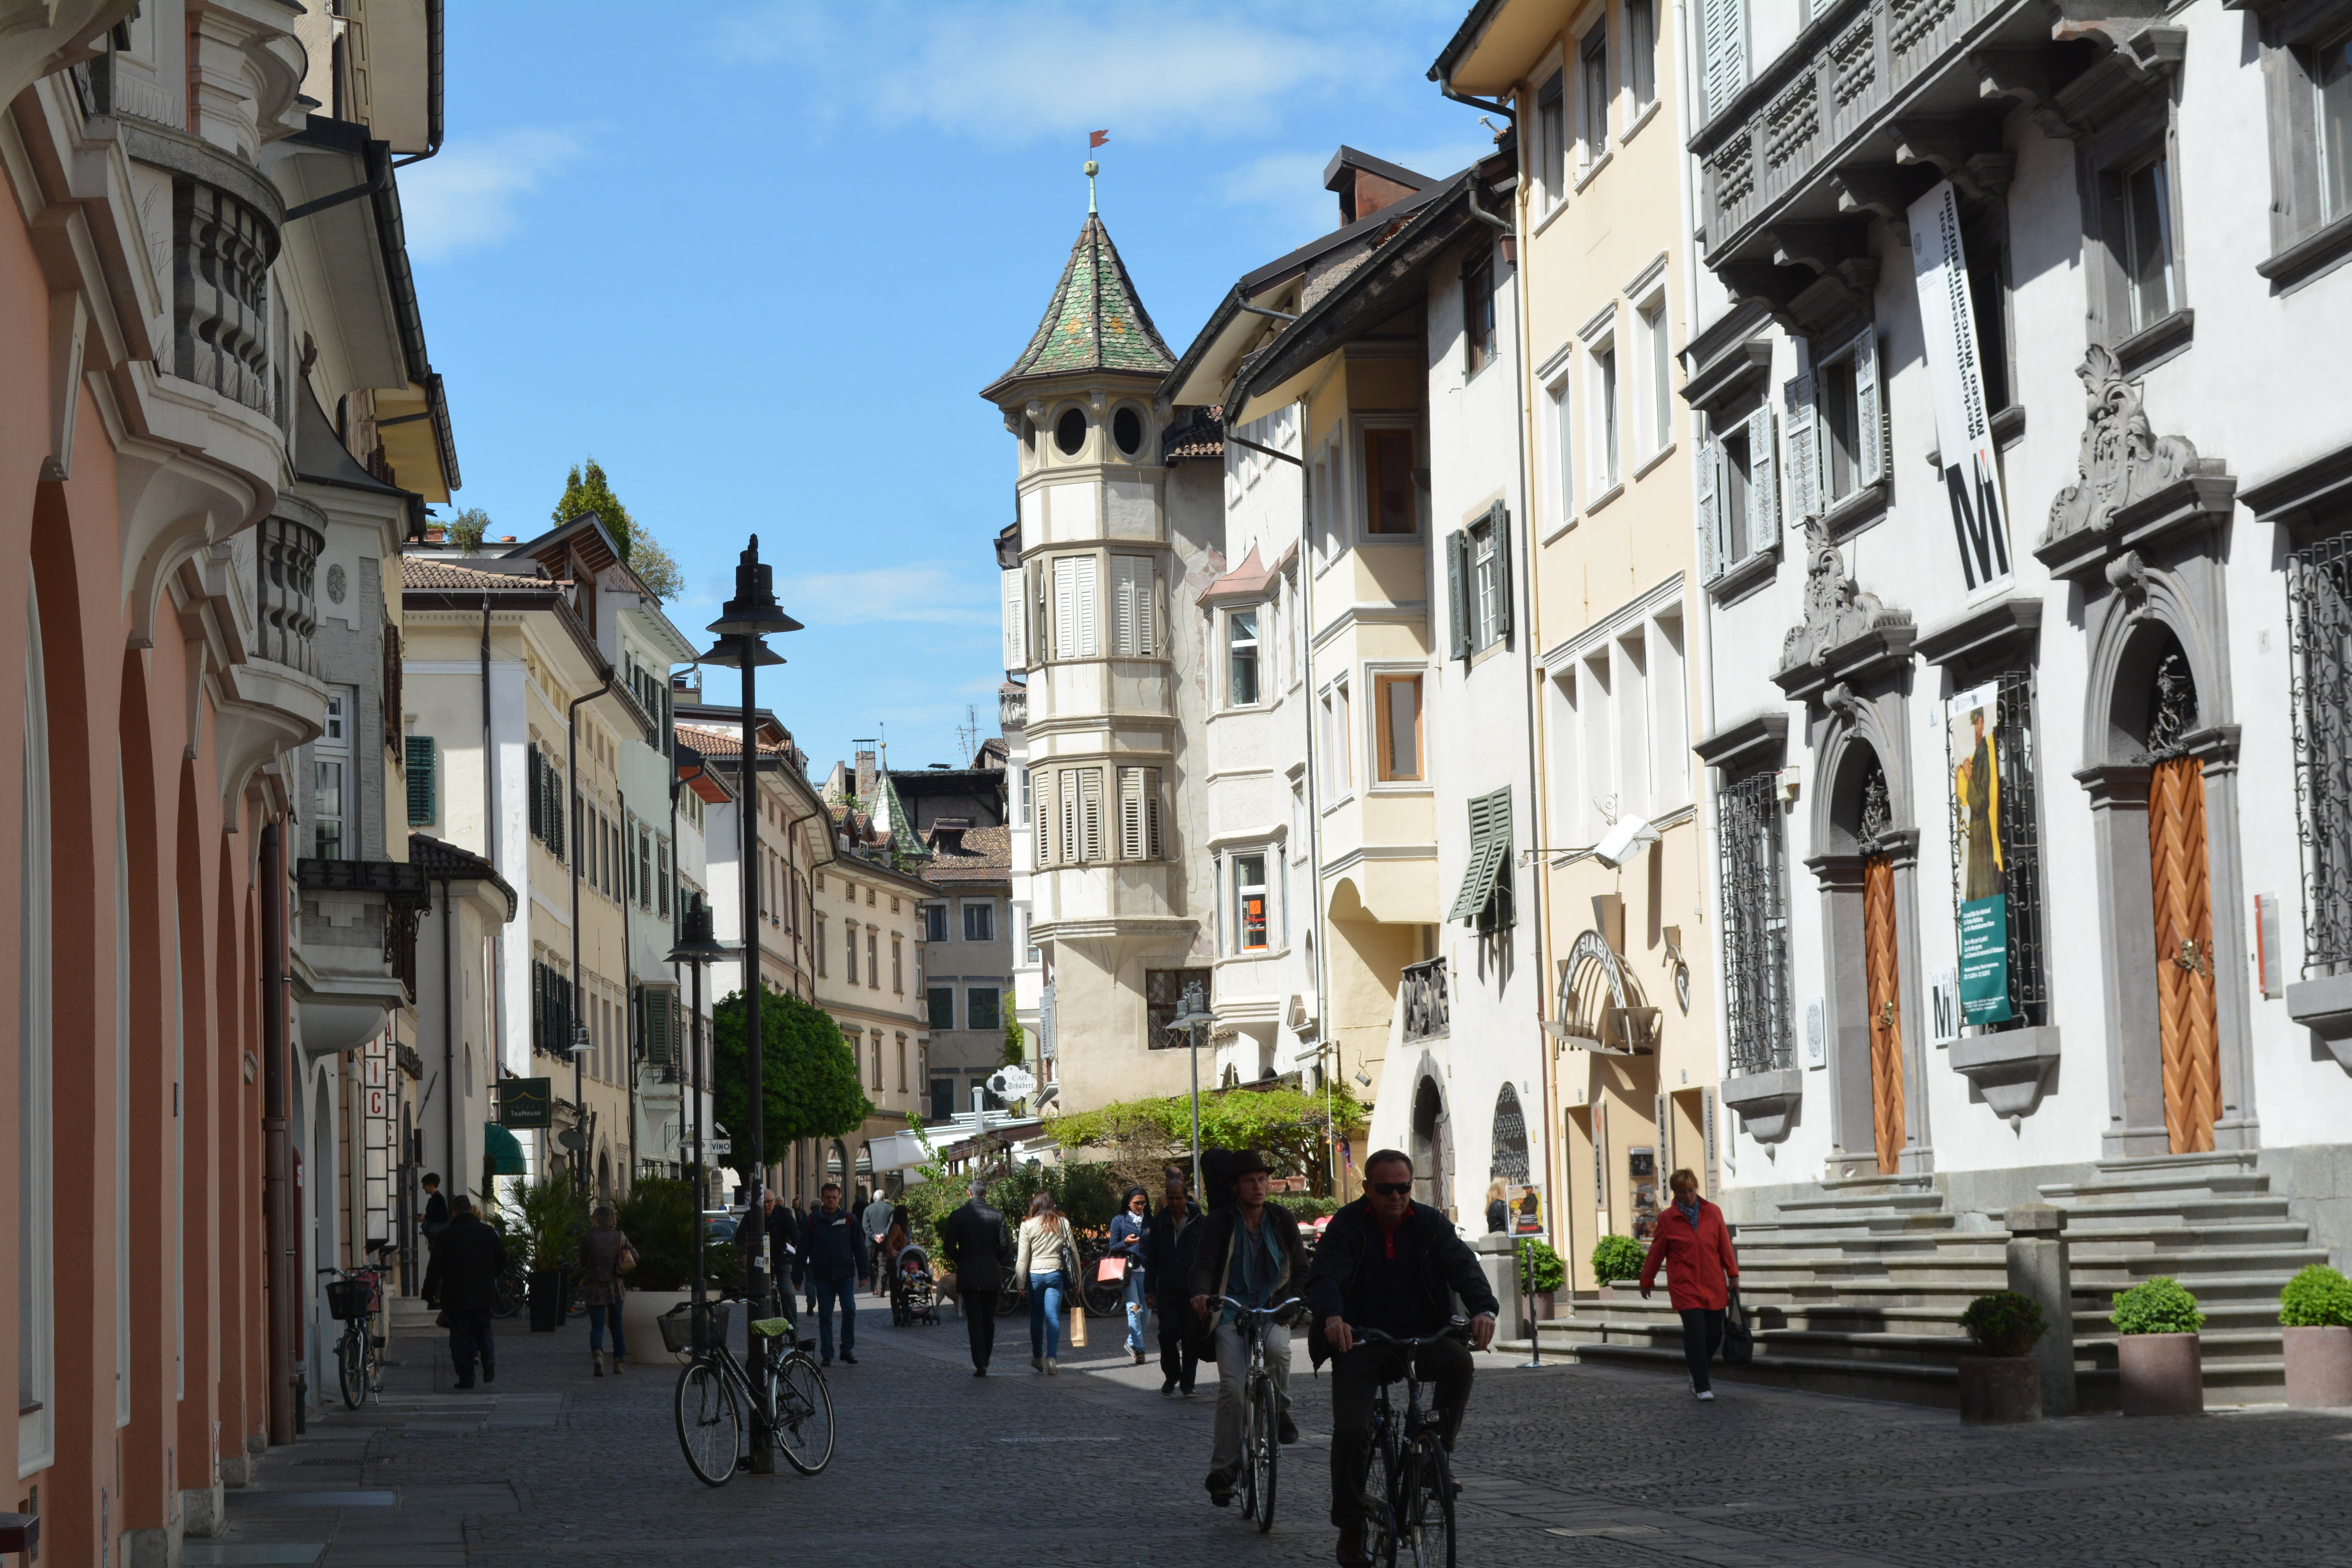
pedestrian, architecture, road, street, town, alley, city, cityscape, downtown, plaza, facade, tourism, lane, waterway, infrastructure, town square, neighbourhood, urban area, residential area, human settlement